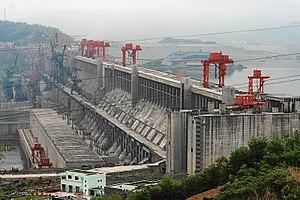
Barrage des trois Gorges en 2006. Au premier plan
La Chine, en forme longue la république populaire de Chine, parfois appelée Chine populaire, est un pays d'Asie de l'Est. Avec plus d'1,4 milliard d'habitants, soit environ un sixième de la population mondiale, elle est le pays le plus peuplé du monde. Elle compte huit agglomérations de plus de dix millions d'habitants, dont la capitale Pékin, Shanghai, Canton, Shenzhen et Chongqing, ainsi que plus de trente villes d'au moins deux millions d'habitants. Avec une superficie de 9 600 000 km² selon l'ONU ou de 9 596 960 km² selon The World Factbook, la Chine est également le plus grand pays d'Asie orientale et le troisième ou quatrième plus grand pays du monde par la superficie. La Chine s'étend des côtes de l'océan Pacifique au Pamir et aux Tian Shan, et du désert de Gobi à l'Himalaya et au nord de la péninsule indochinoise.
L'impact environnemental des barrages, sous ses multiples formes, est un sujet abondamment discuté depuis le XXᵉ siècle. Les avantages attendus des barrages sont notamment la régulation des crues et plus généralement des cours d'eau, l'alimentation en eau pour l'irrigation ou l'alimentation en eau potable, et depuis l'époque industrielle, la production d'énergie hydroélectrique. Toutefois, la construction et l'exploitation de ces ouvrages peuvent avoir des impacts indésirables sur le milieu physique, la faune et la flore et les populations humaines. Le bilan entre les avantages et les conséquences environnementales et sociales de leur construction fait l'objet de débats publics animés depuis plusieurs décennies. Ces débats sont d'autant plus intenses que les ouvrages sont importants.
L'énergie hydroélectrique, ou hydroélectricité, est une énergie électrique renouvelable qui est issue de la conversion de l'énergie hydraulique en électricité. L'énergie cinétique du courant d'eau, naturel ou généré par la différence de niveau, est transformée en énergie mécanique par une turbine hydraulique, puis en énergie électrique par une génératrice électrique synchrone.
Le courant continu haute tension, en anglais High Voltage Direct Current, est une technologie d'électronique de puissance utilisée pour le transport de l'électricité en courant continu haute tension. Son utilisation est minoritaire par rapport au transport électrique à courant alternatif traditionnel de nos réseaux électriques. Son principal intérêt est de permettre le transport d'électricité sur de longues distances ; le courant continu cause moins de pertes dans ce cas. Par ailleurs, c'est l'unique possibilité pour transporter de l'électricité dans des câbles enterrés ou sous-marins sur des distances supérieures à environ 100 km. En effet, la puissance réactive produite par le caractère capacitif du câble, s'il est alimenté par du courant alternatif, finit par empêcher le transport de la puissance active, qui est recherchée. En courant continu, aucune puissance réactive n'est produite dans le câble. D'autres avantages de la technologie HVDC peuvent également justifier son choix sur des liaisons plus courtes : facilité de réglage, influence sur la stabilité et possibilité de régler la puissance transitée notamment.